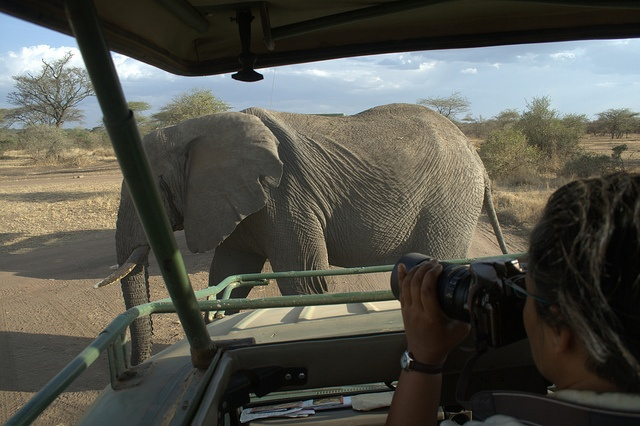
A large gray elephant walking across a road.
a lady taking a picture of an elephant
A large elephant walking in front of a vehicle.
A person holding a camera towards an elephant near a safari bus.
People in a safari vehicle wait and watch as an elephant crosses the road.